Cumberland sausage

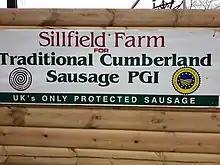

A campaign was made by some Cumbrian butchers and meat manufacturers to have Cumberland sausage placed under a Protected Geographical Status classification under European Commission rules. This would provide the same protection as is afforded to Parma ham and Feta cheese. The association suggested that the criteria for the sausages should include a high meat content of more than 80%; the sausage to be coiled, not linked; a wider diameter than conventional sausages; and a rough-cut texture. The association asserts the sausage should be prepared in Cumbria. While individual butchers have their own recipes, they are generally more highly seasoned than traditional sausages, possibly due to the historical import of spices at Whitehaven.